Mexican nobility

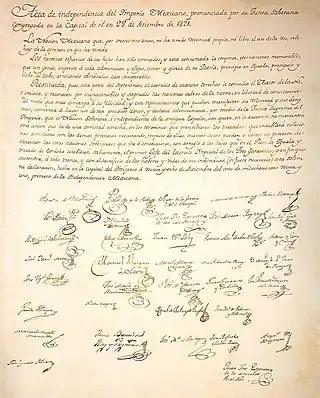
The Declaration of Independence of the Mexican Empire

Most nobles had the status of hidalgos (untitled nobles), whilst a number no greater than one hundred and twenty individuals were granted higher-ranking titles of nobility during the three hundred years of Spanish rule known then as "títulos de Castilla" (or "titles of Castile"), including those of Viscount, Count, Marquess and Duke. The title of "Señor" (equivalent to Lord) was often used informally by holders of encomiendas, specially during the 16th century, although there is no proof that such a title was ever explicitly granted by the Crown. Knighthoods of Spanish military orders (Order of Santiago, Alcántara, Calatrava and Montesa) where also granted to members of the nobility, and were less rare at the end of the 18th century, although they could not be considered entirely common. Knights of foreign orders of nobility (like the Order of Saint John or the Order of Christ) were also existent but even rarer than their Spanish equivalents.